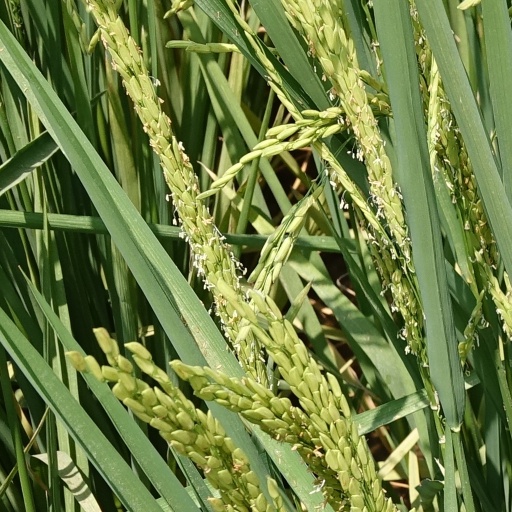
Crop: rice